The Devil's Rain (film)

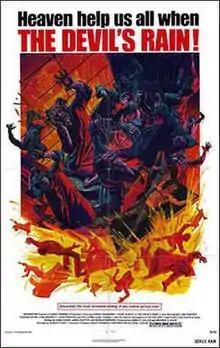
Theatrical release poster

The Devil's Rain is a 1975 supernatural horror film directed by Robert Fuest. The ensemble cast includes William Shatner, Tom Skerritt, Ernest Borgnine, Eddie Albert, Ida Lupino and Keenan Wynn. John Travolta made his film debut in a minor role. During filming, Travolta converted to Scientology after co-star Joan Prather gave him a copy of the book "" written by Scientology founder L. Ron Hubbard. Satanist Anton LaVey is credited as the film's technical advisor and appeared in the film playing a minor role. Although it takes place in an unspecified part of the American Southwest, the movie was shot in Durango, Mexico. It is an international co-production between Mexico and the United States.